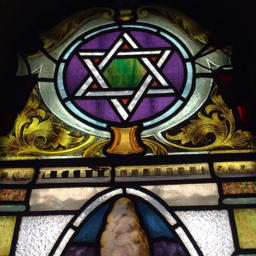
stained glass windows inside a synagogue